Massacre of Running Waters

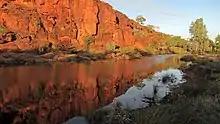
Irbangkara (Running Waters) in 2017

The massacre was triggered by a middle-aged man called Kalejika, who belonged to a Central Aranda local group. Kalejika paid a visit to Irbmangkara, and then told some Upper Southern Aranda men that Ltjabakuka, the aged and highly respected ceremonial chief of Irbmangkara, together with some of his assistant elders, had committed sacrilege by giving uninitiated boys men's blood to drink from a shield into which it had been poured for ritual purposes. Sacrilege was an offence always punished by death.